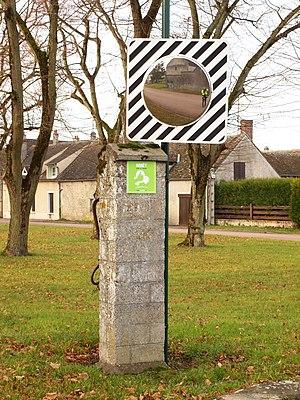
Rumont (Seine-et-Marne, France)
Rezo Pouce est un réseau d’auto-stop organisé de proximité en France. Déployé en lien avec les collectivités publiques, le dispositif vise à répondre aux besoins en mobilité des personnes en structurant, organisant et sécurisant la pratique de l'auto-stop en zone rurale ou périurbaine.